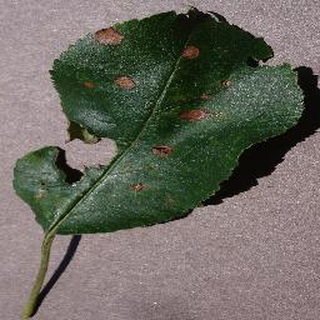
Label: apple_black_rot